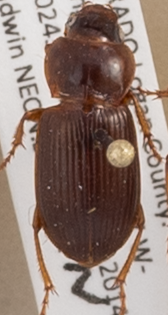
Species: Amara carinata
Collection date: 2014-06-24
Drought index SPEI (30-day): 0.71
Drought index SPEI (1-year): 0.54
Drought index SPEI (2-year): -1.01